The Tenant of Wildfell Hall

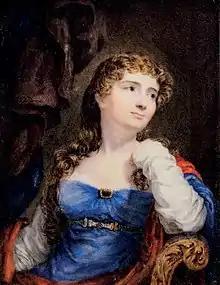
Annabella Milbanke, a possible real-life inspiration for Helen Graham

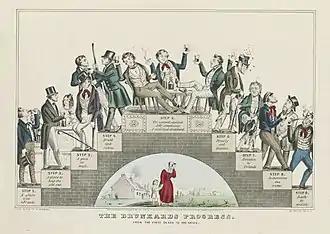
"The Drunkard's Progress", lithograph by Nathaniel Currier supporting the temperance movement

Arthur Huntingdon and most of his male friends are heavy drinkers. Lord Lowborough is "the drunkard by necessity" – he tries to use alcohol as a way to cope with his personal problems. Arthur, like his friend Ralph Hattersley, is the "drunkard from an excess of indulgence in youth". Ultimately, only Ralph Hattersley and Lord Lowborough manage to reform their lives.